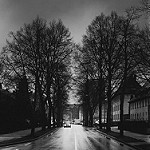
Scene: Outdoor